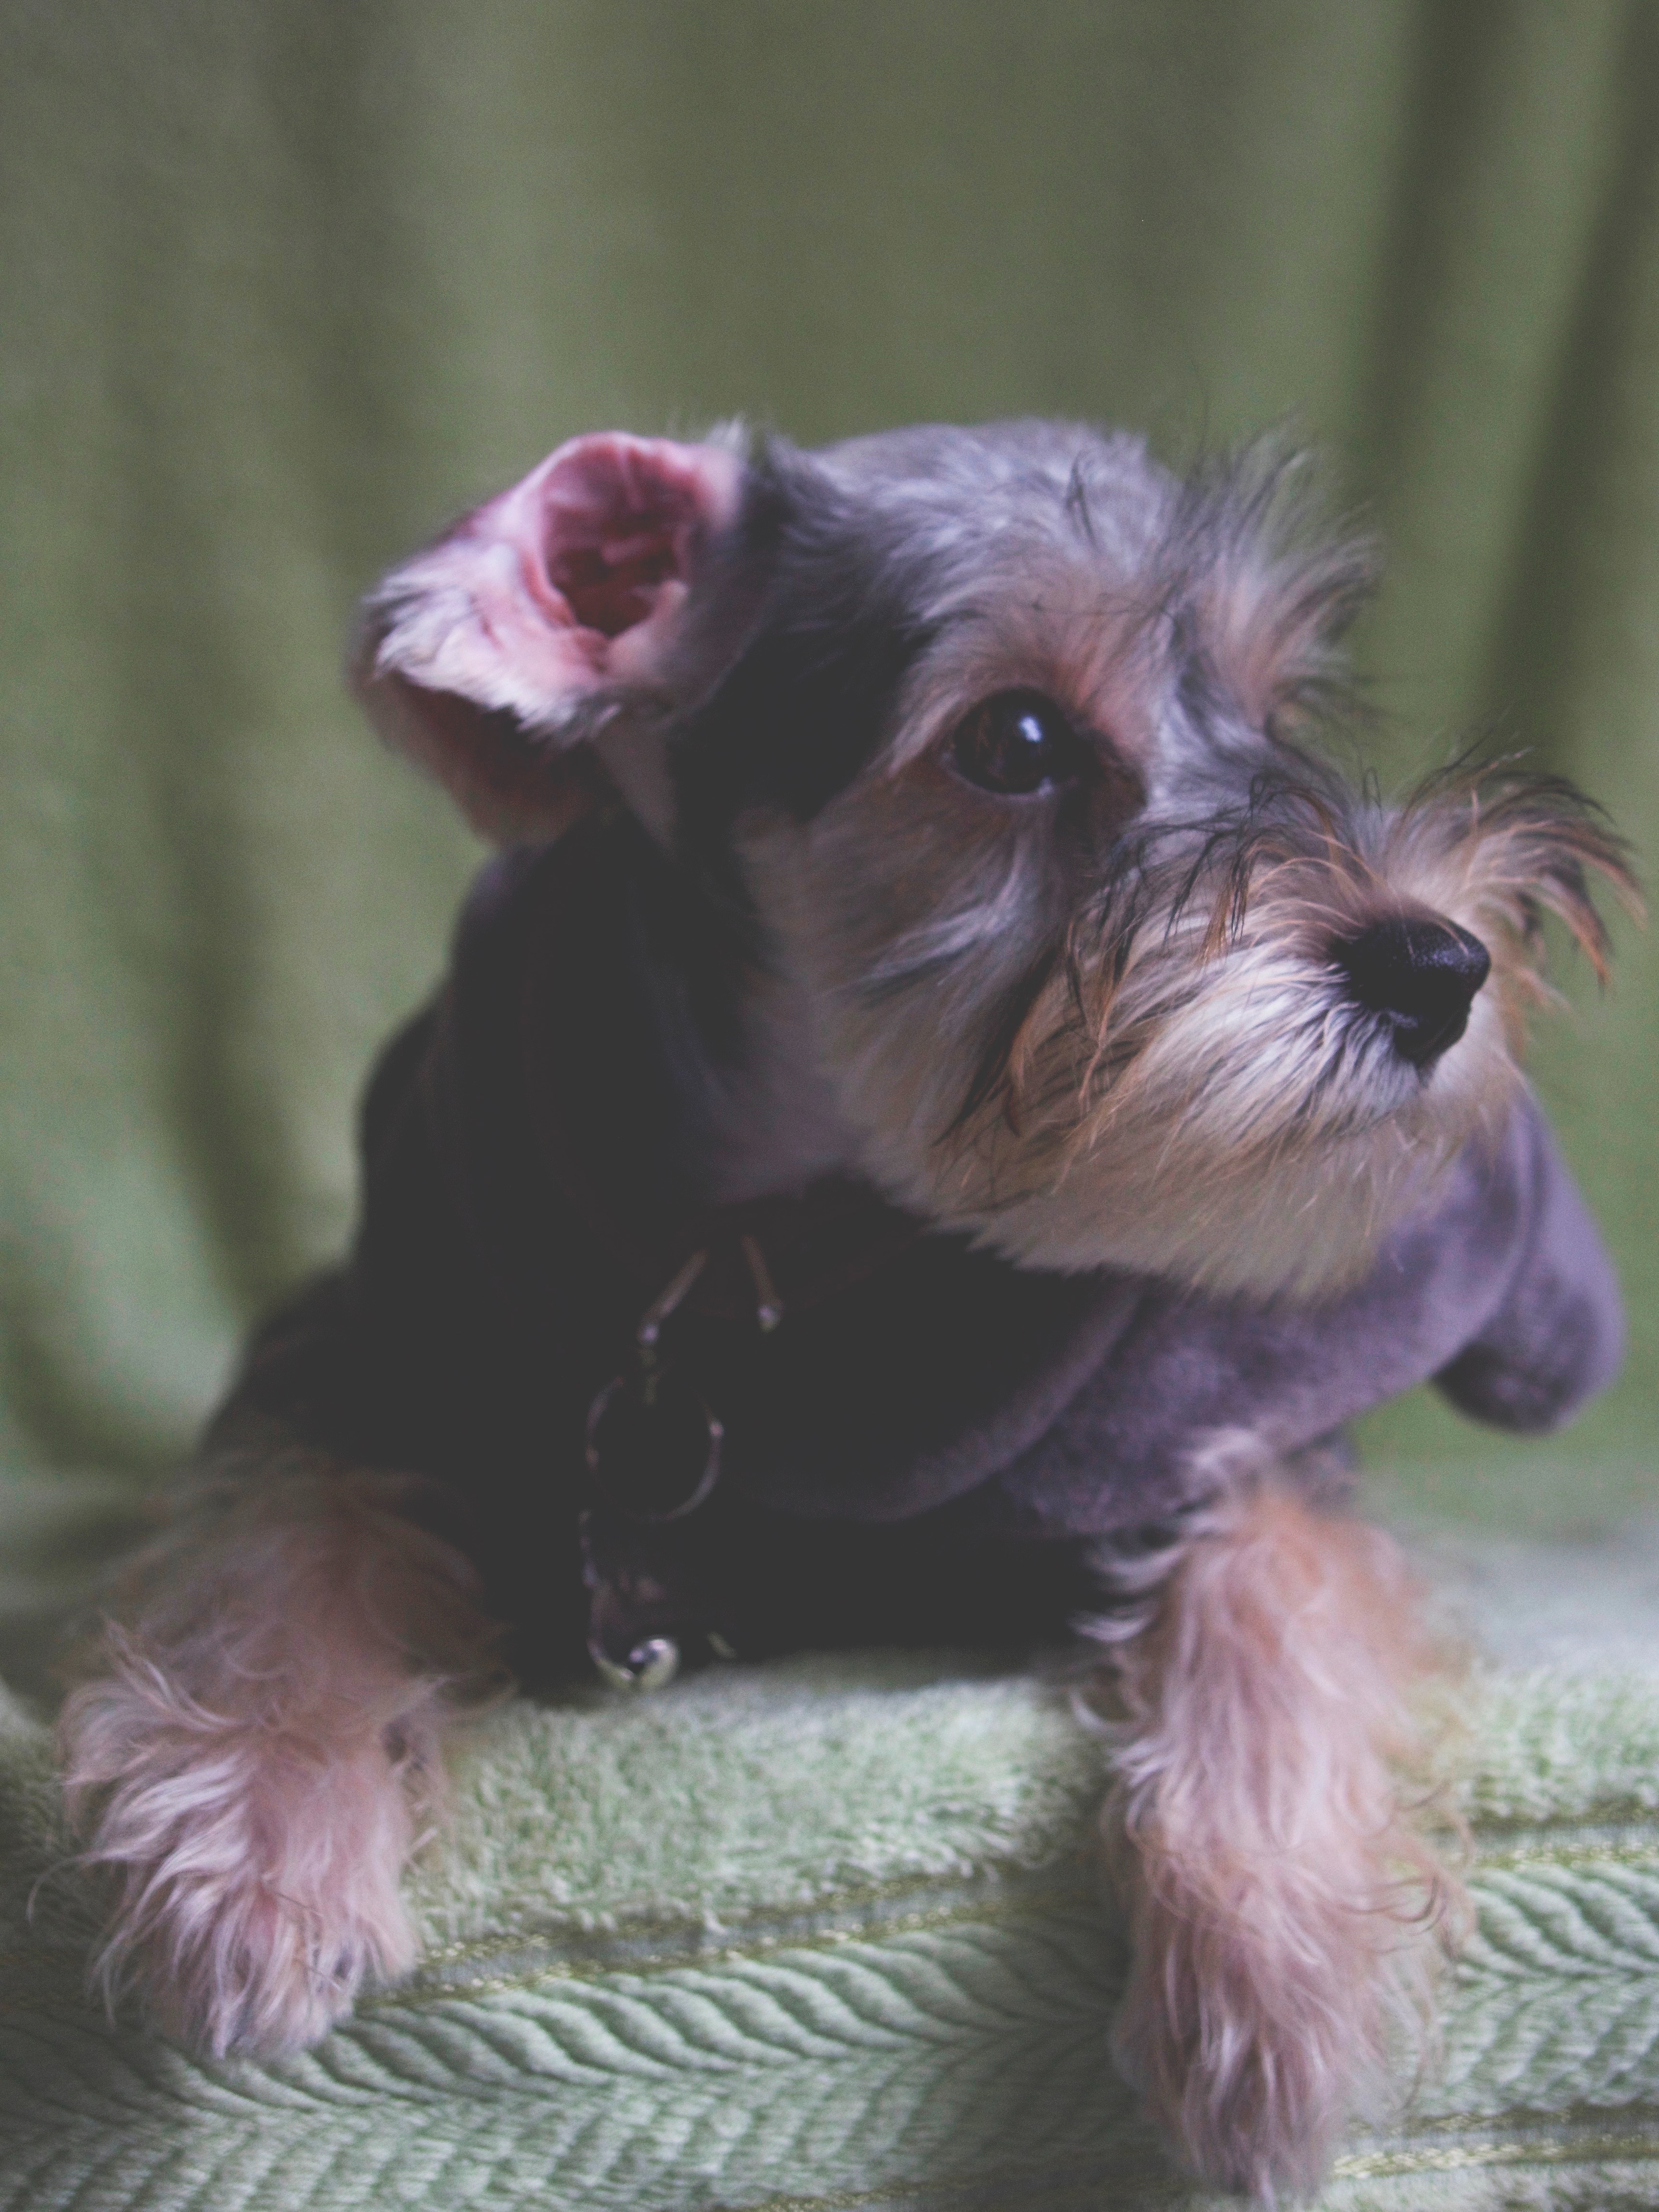
puppy, dog, mammal, vertebrate, schnauzer, miniature schnauzer, dog breed, terrier, yorkshire terrier, cairn terrier, dog like mammal, carnivoran, schnoodle, morkie, standard schnauzer